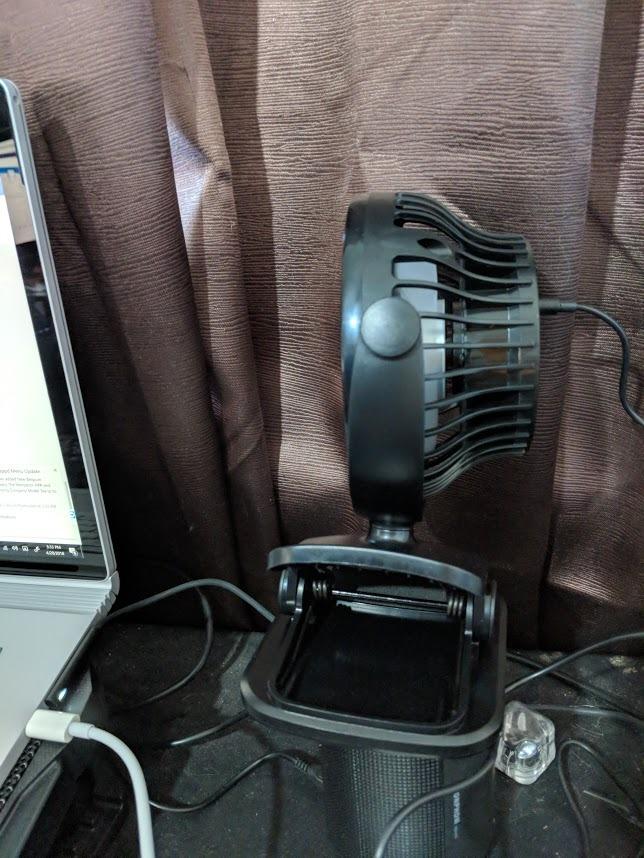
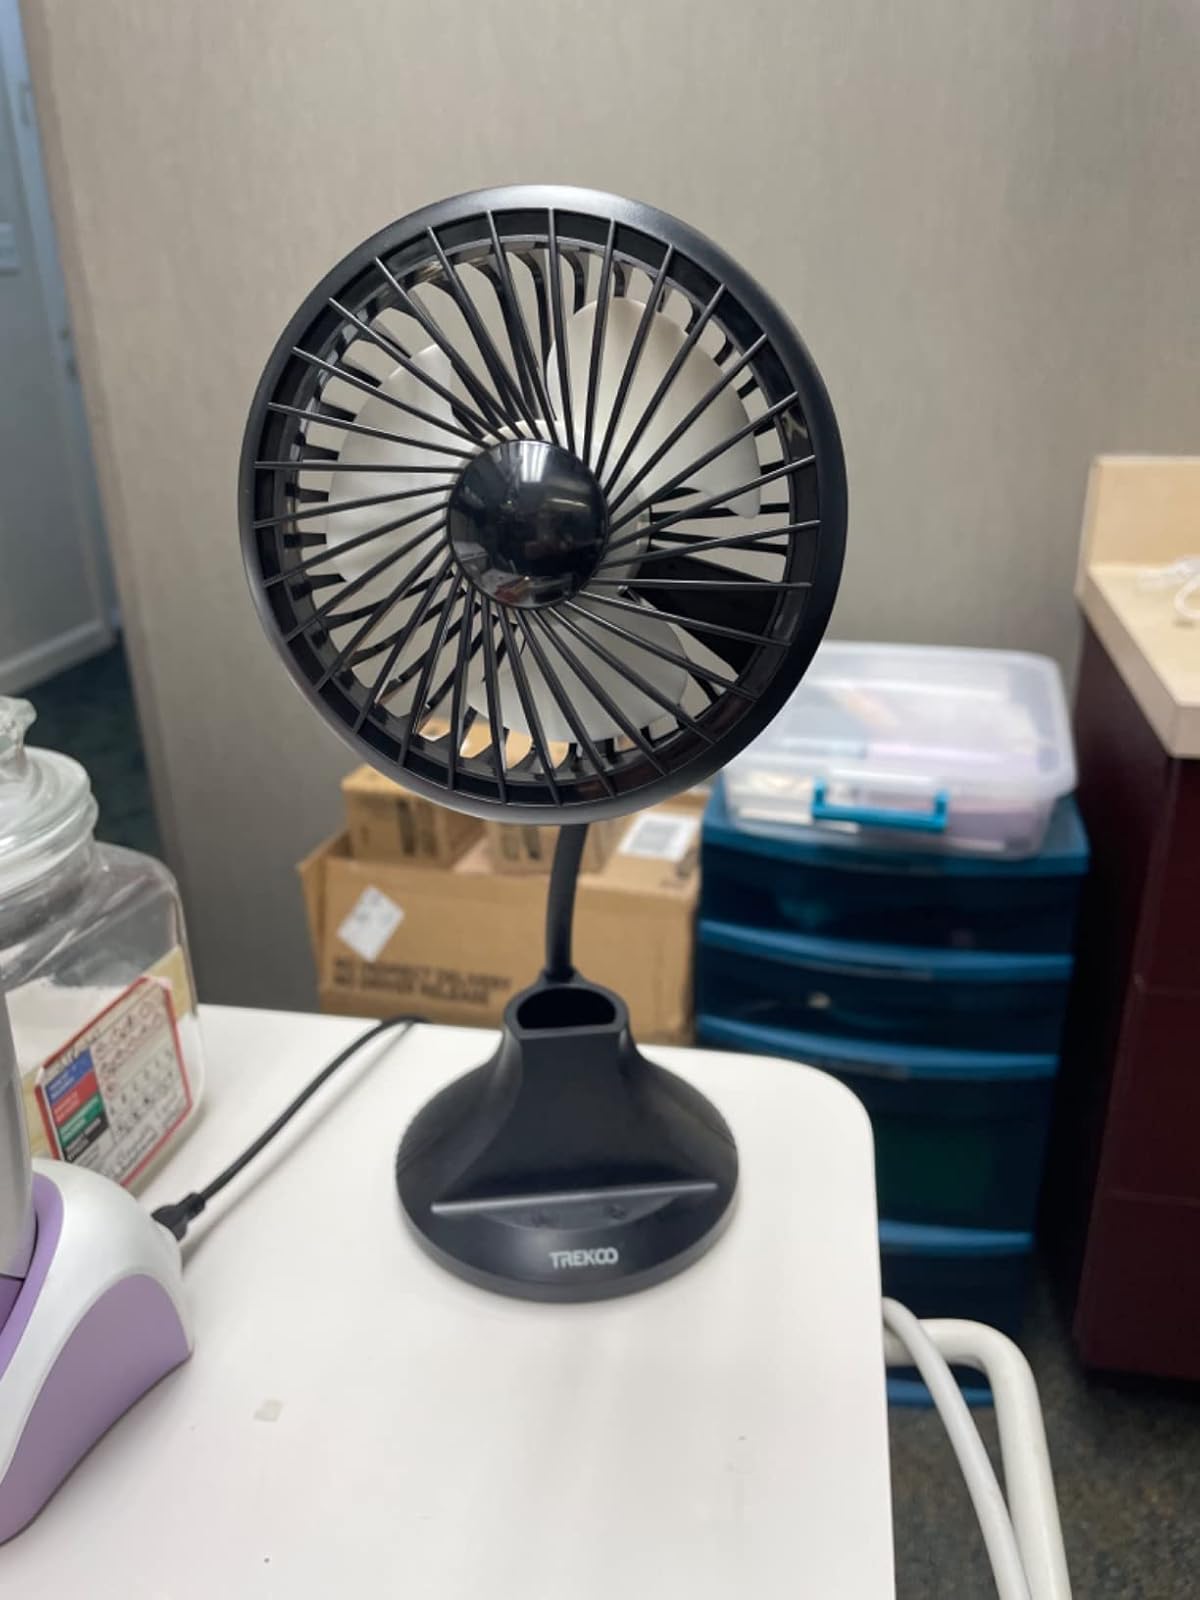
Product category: fan
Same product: no